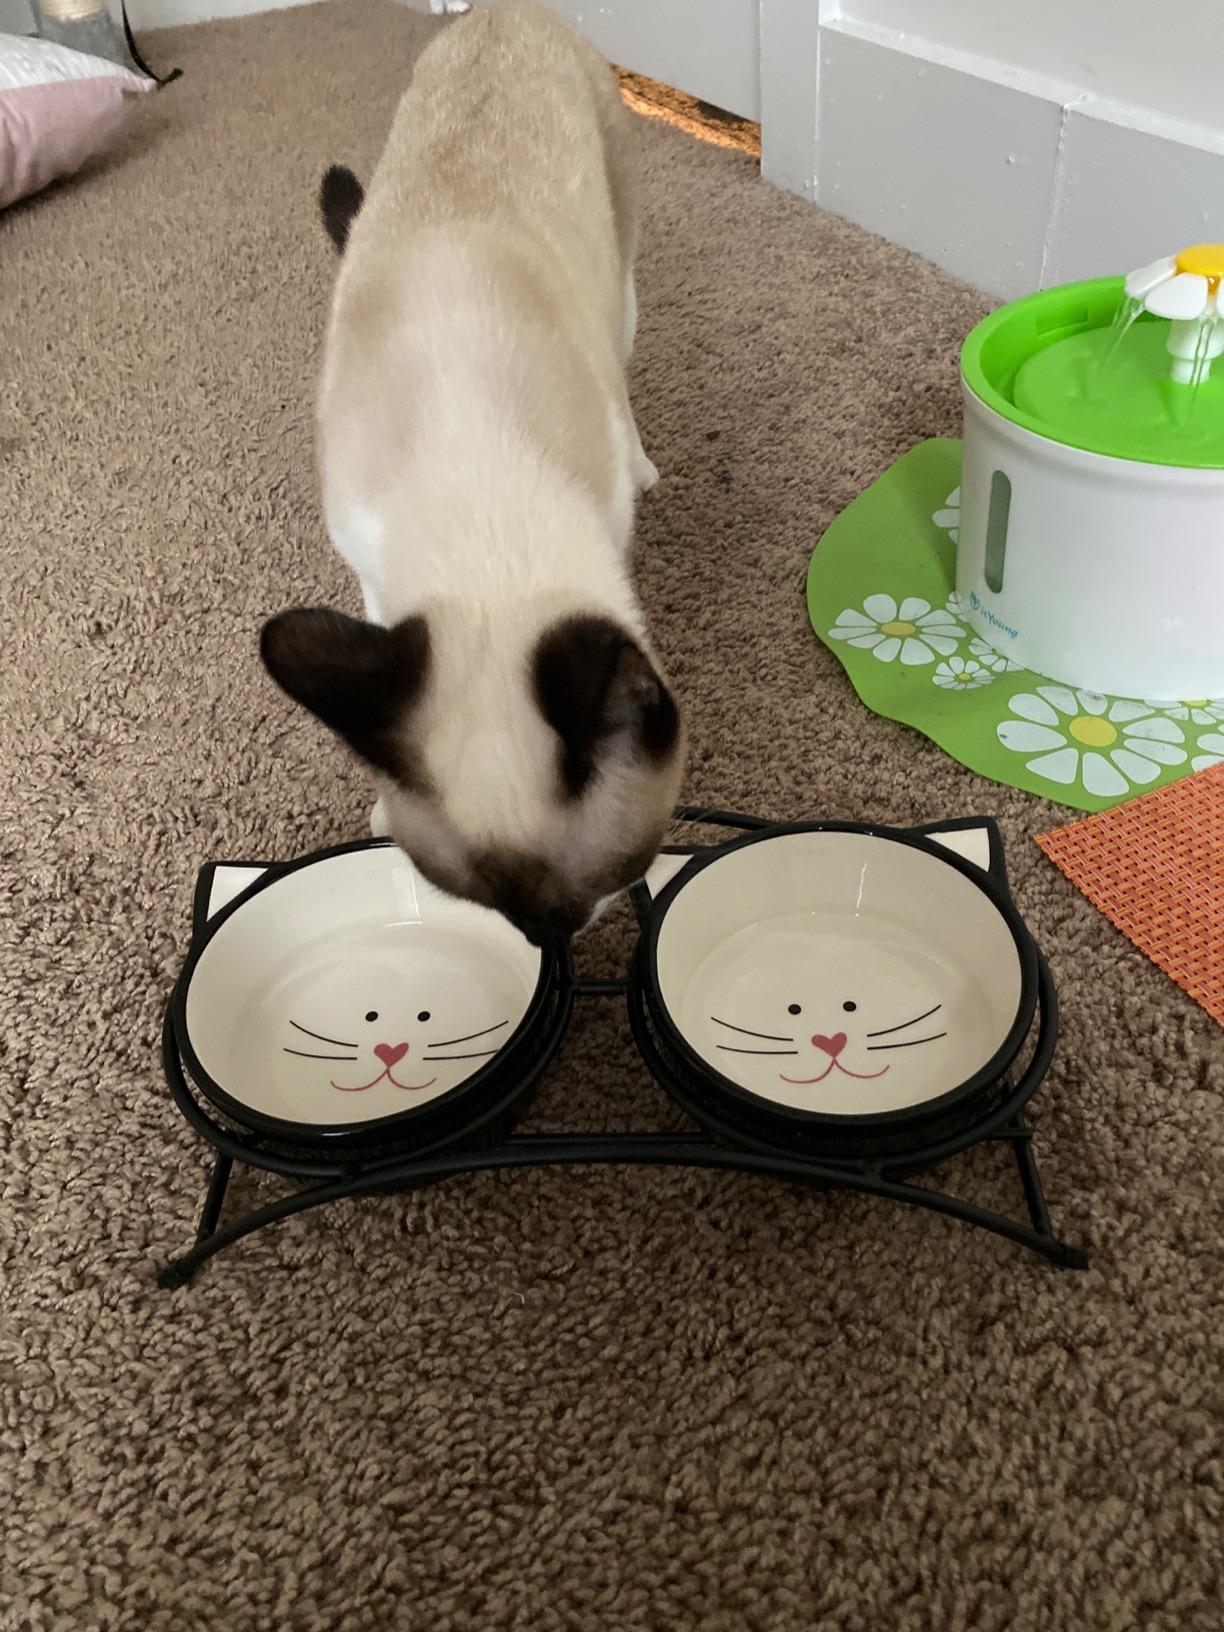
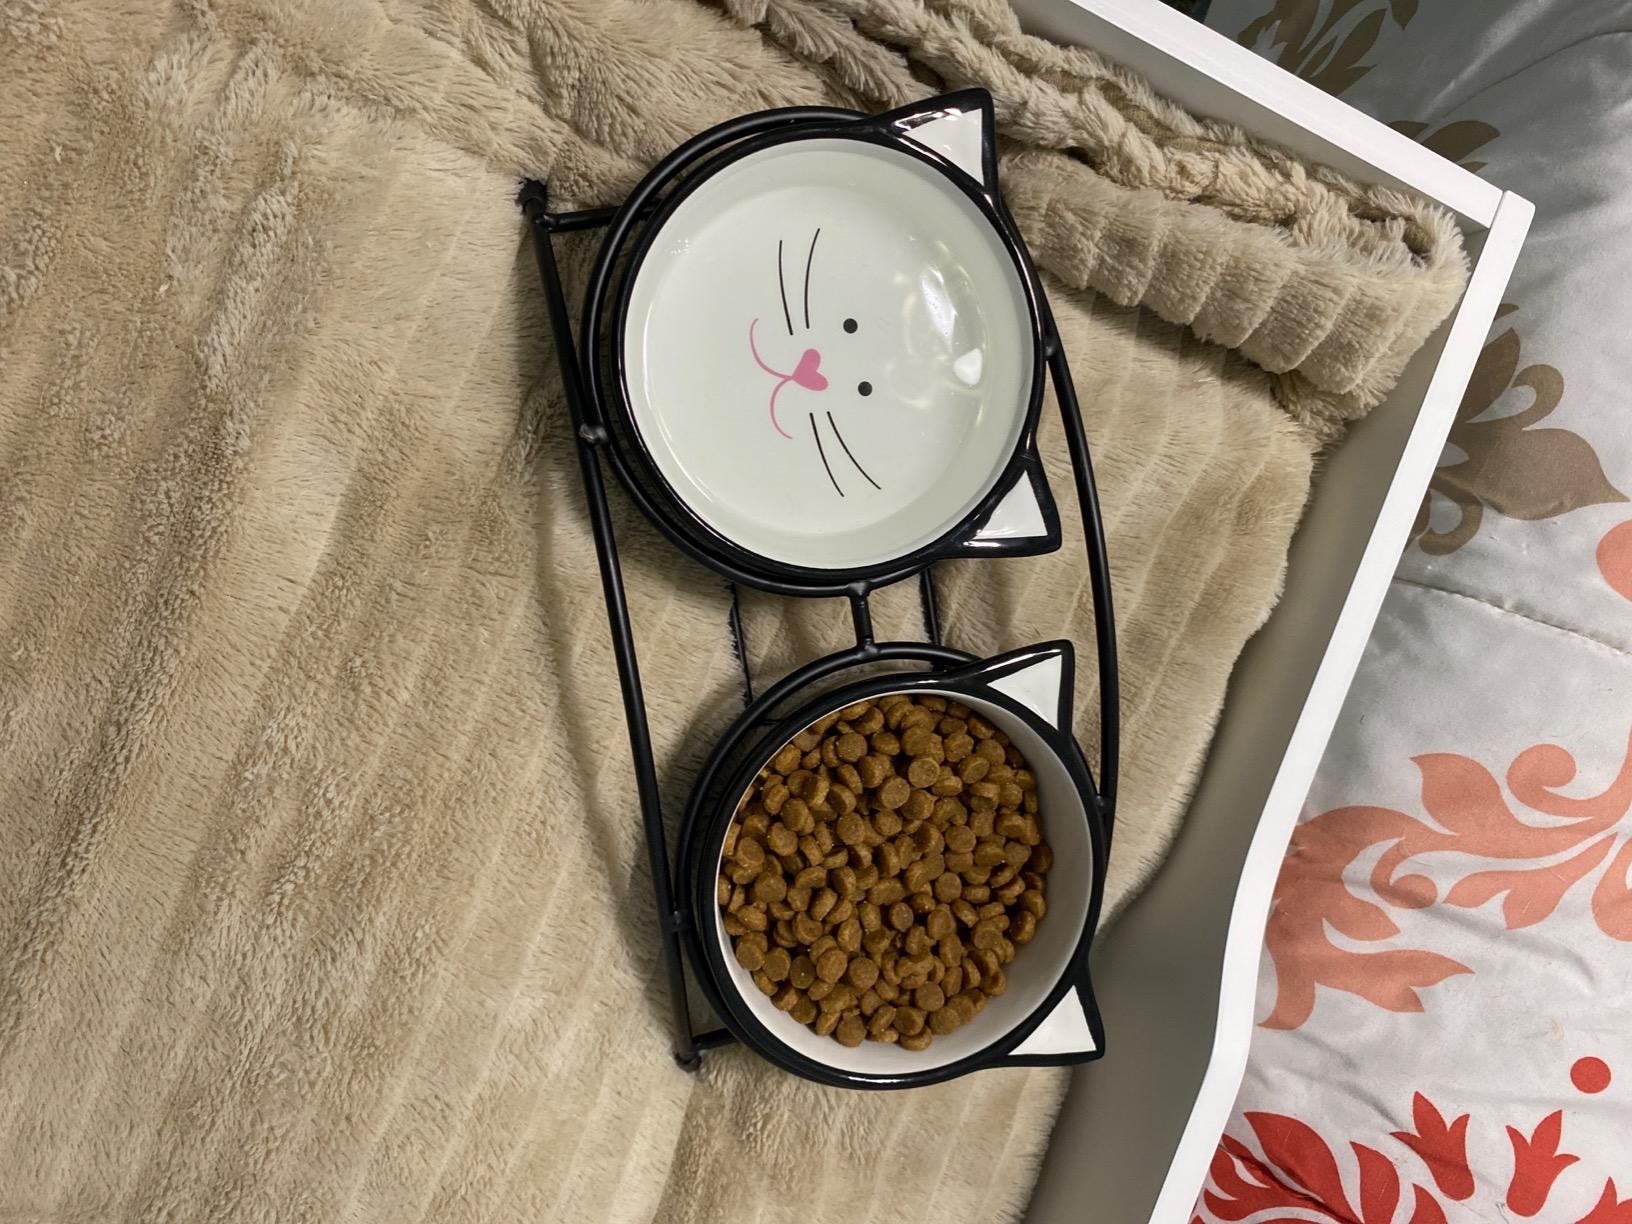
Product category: items_bowl
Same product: yes